Kim Yeon-koung

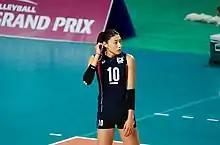
Kim Yeon-koung at the 2014 FIVB Volleyball World Grand Prix in Hwaseong Stadium

In the 2014 World Grand Prix, Kim topped the best score record of the tournament by scoring 42 points in the game against Russia, where South Korea won 3–1. During this tournament, Giovanni Guidetti hailed Kim as the world's best.